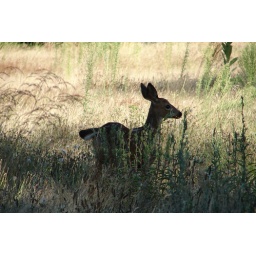
One of the twin fawns we spotted on Sauvie Island in the field next to our horses' pasture.